Balconies of Lima

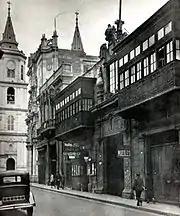
Casa Goyeneche

Mario Vargas Llosa's play, "The Madmen of the Balconies", is centered around the balconies. Its protagonist, Aldo Brunelli attempts to salvage them from destruction. Evelyn Fishburn has noted that the play provides a good overview of the defenders of history and those who push for modernism. Brunelli's name is an amalgamation of Bruno Roselli.